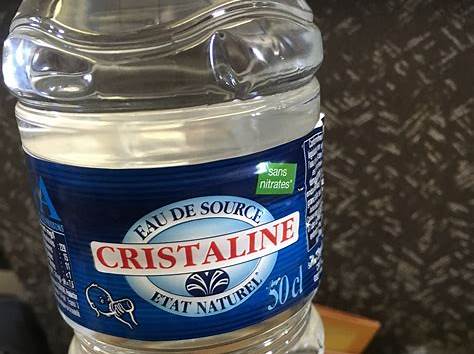
Waste category: plastic